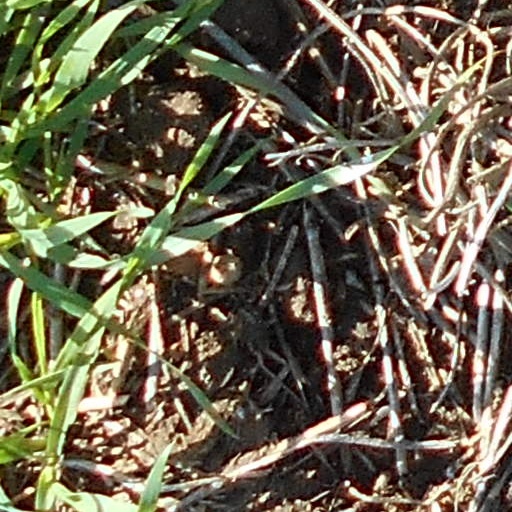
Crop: wheat